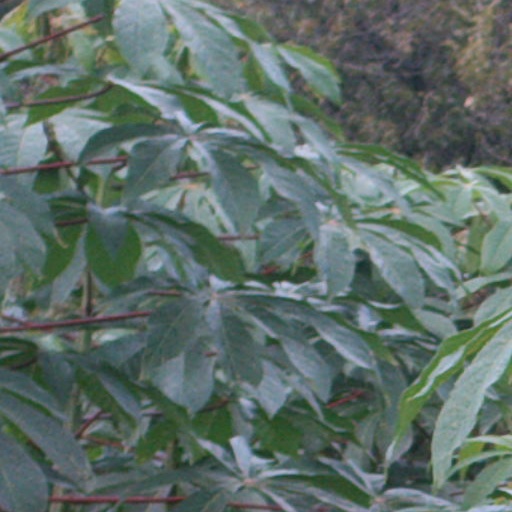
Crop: cassava